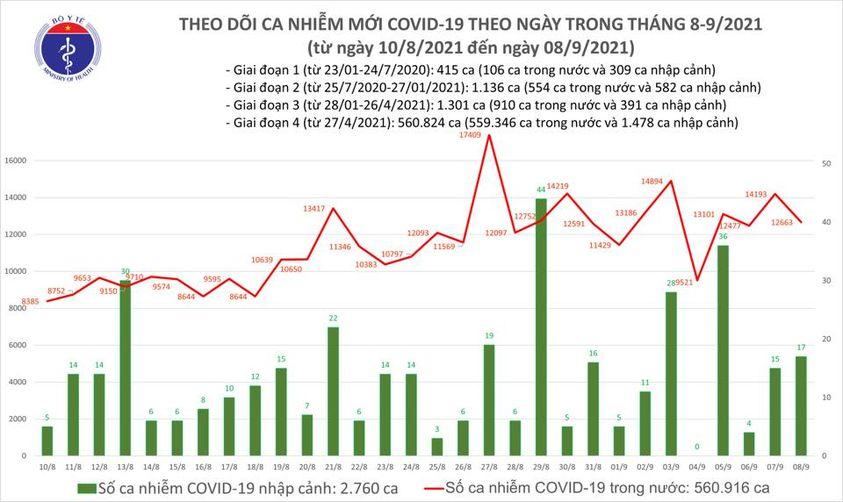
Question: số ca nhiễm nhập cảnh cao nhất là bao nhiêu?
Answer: số ca nhiễm nhập cảnh cao nhất là 44 ca